Oshodi Bus Terminal

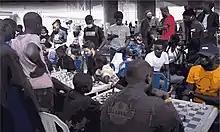
Chess scene at Oshodi

Along the rail tracks of Oshodi, young people from socially deprived areas play chess. In December 2021, 19-year-old homeless Fawaz Adeoye won the district's championship a few months after he was first introduced to the game.